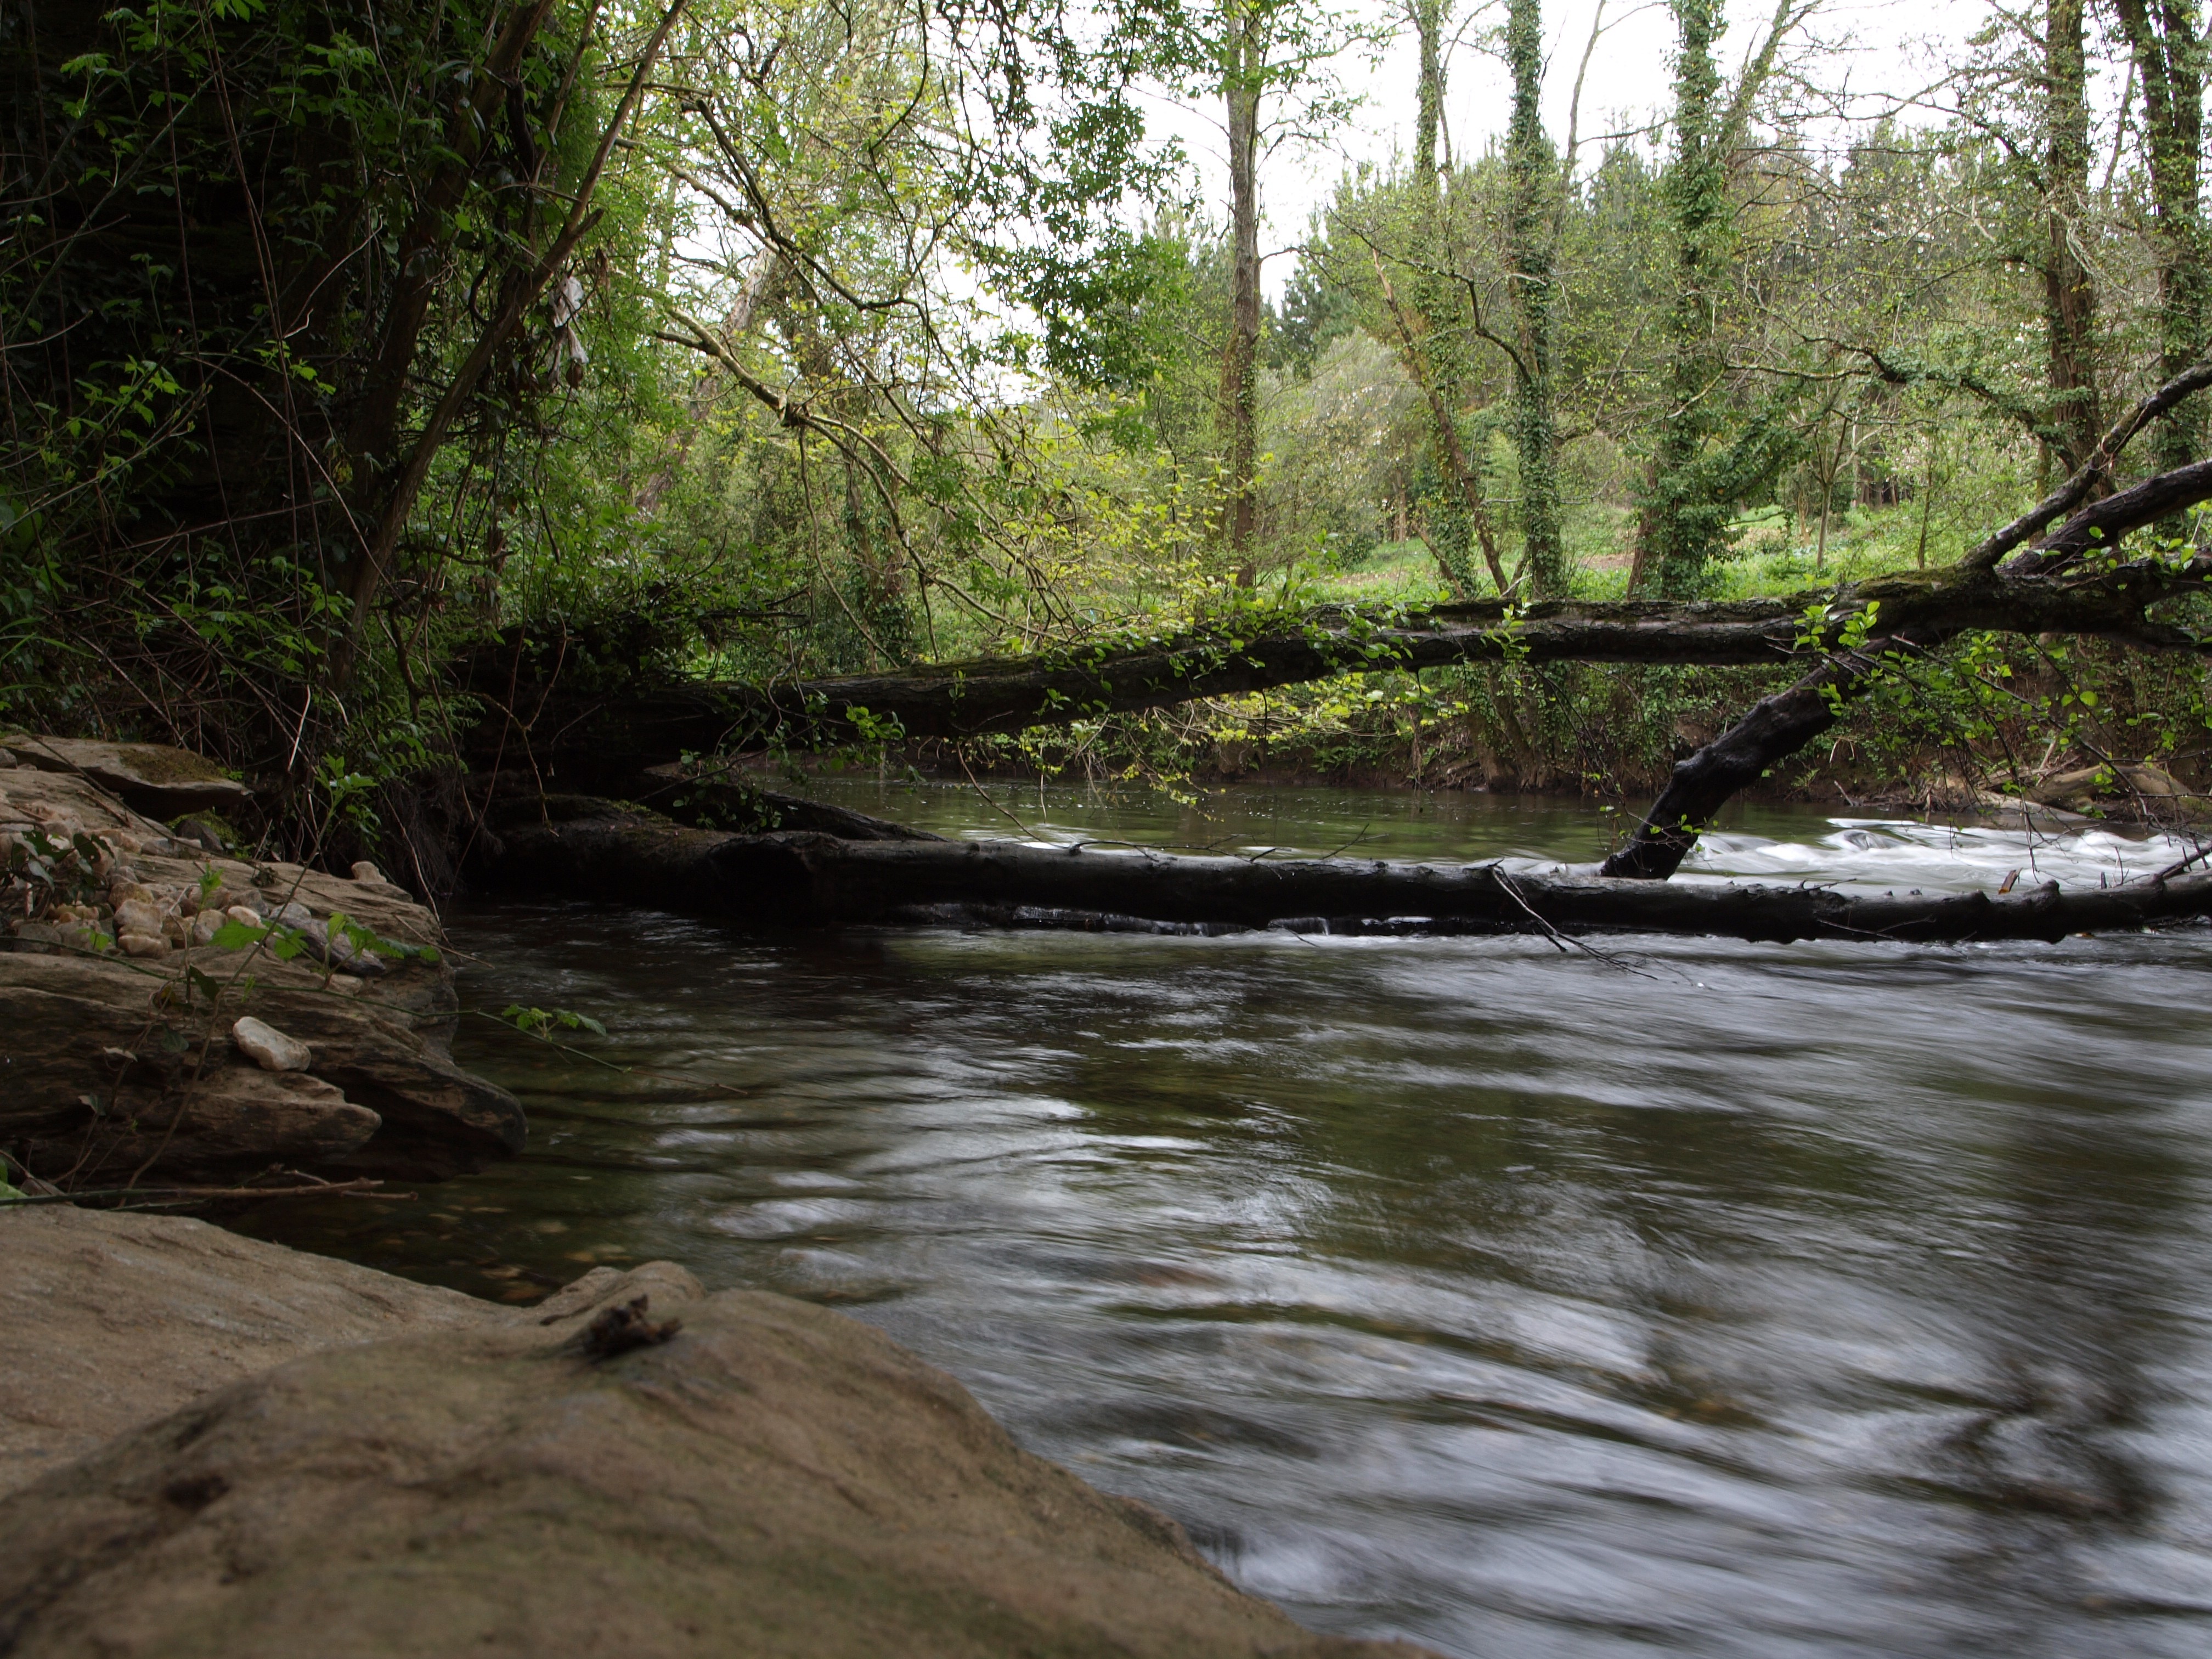
tree, water, forest, creek, wilderness, river, stream, jungle, rapid, waterway, body of water, wetland, woodland, habitat, ecosystem, watercourse, ggl1, landform, natural environment, geographical feature